Zigzag, Oregon

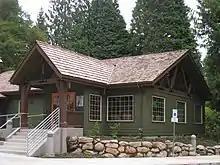
The Zigzag Ranger Station

The 1935 Zigzag Ranger Station is listed on the National Register of Historic Places (NRHP). St. John the Evangelist Roman Catholic Church, another NRHP property, was formerly in the Zigzag area. The ZigZag Inn—which, like the ranger station and church, is a rustic-style log structure—was built by William John "Bill" Lenz, son of the founder of Lenz in Hood River County. Lenz built many other notable structures in the area.